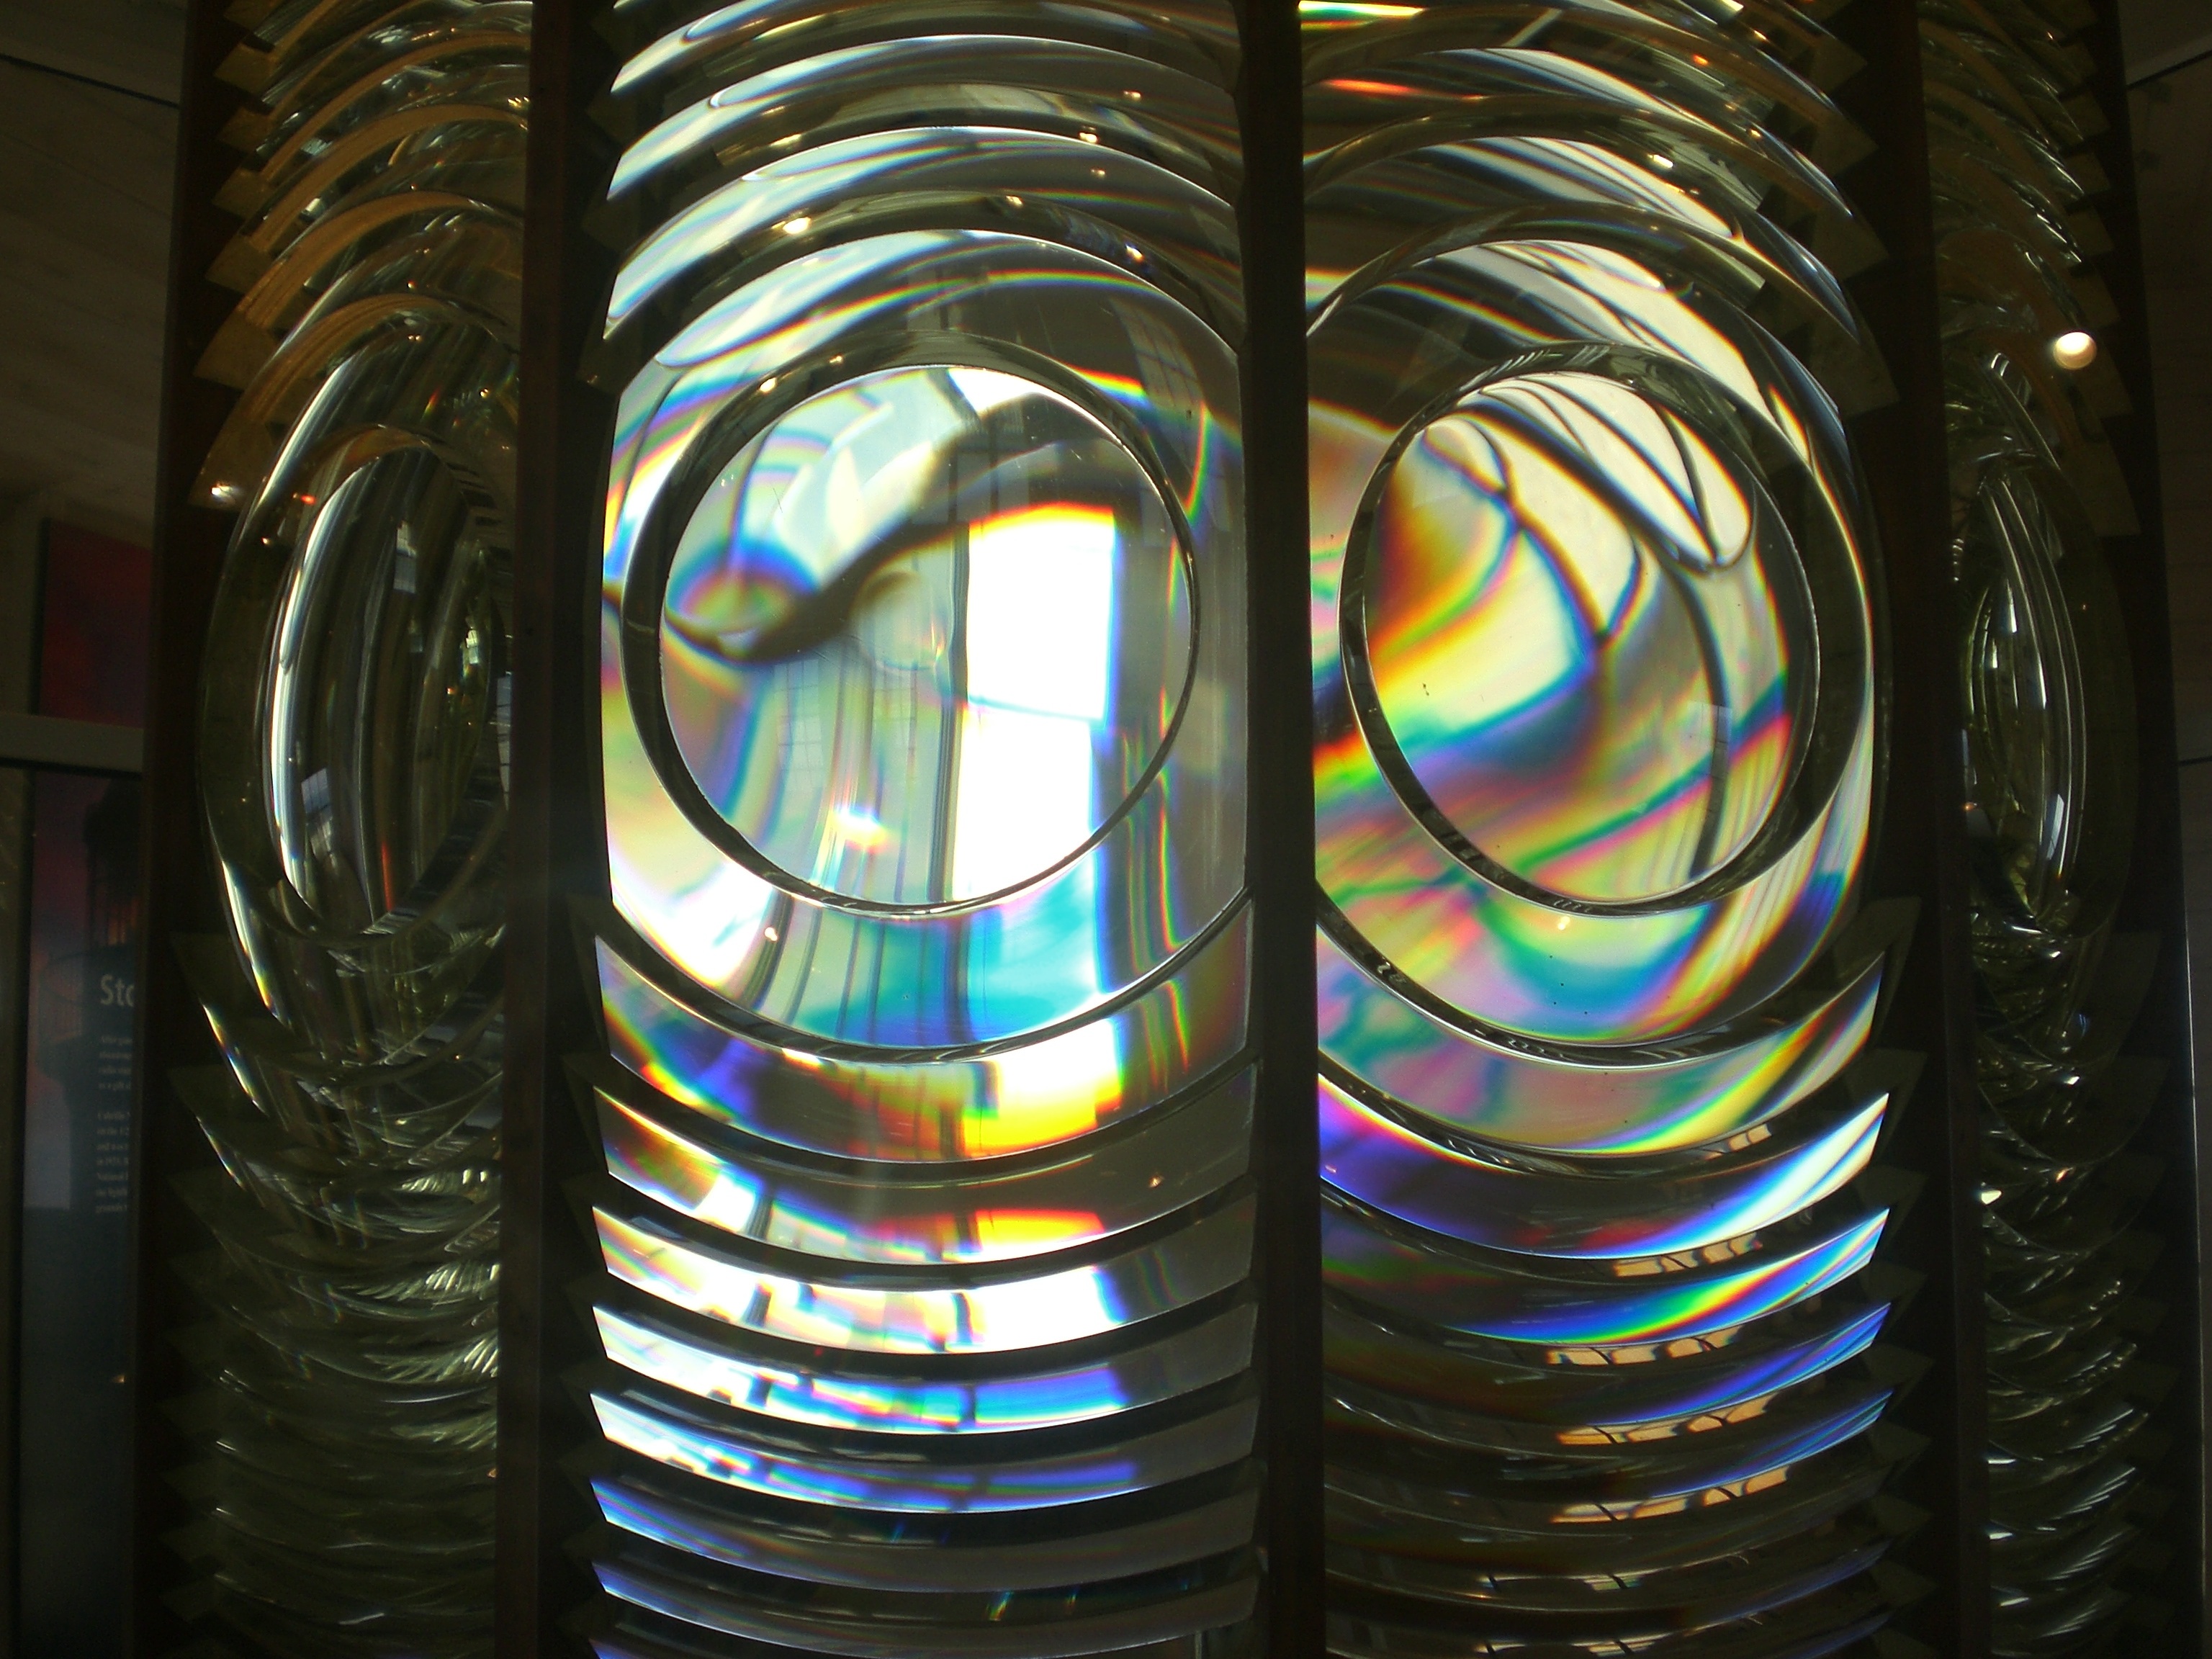
light, window, glass, color, blue, lighting, material, light house, stained glass, interior design, art, nautical, symmetry, fresnel lens